2012 Auburn Tigers football team

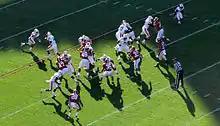
The Alabama defense in motion against the Tigers' offense.

In the 2012 edition of the Iron Bowl, Alabama shutout the Auburn Tigers 49–0 at Tuscaloosa. The Crimson Tide opened the game with a 10-play, 75-yard drive that culminated in a two-yard Eddie Lacy touchdown run and a 7–0 lead. After the Alabama defense held Auburn to a three-and-out on their first possession, their offense responded with their second touchdown of the afternoon on a two-yard T. J. Yeldon touchdown run for a 14–0 lead. The Crimson Tide then forced a Tigers' punt on their second possession, and then scored their third touchdown in as many possessions when A. J. McCarron threw a 37-yard pass to Amari Cooper for a 21–0 lead early in the second quarter.